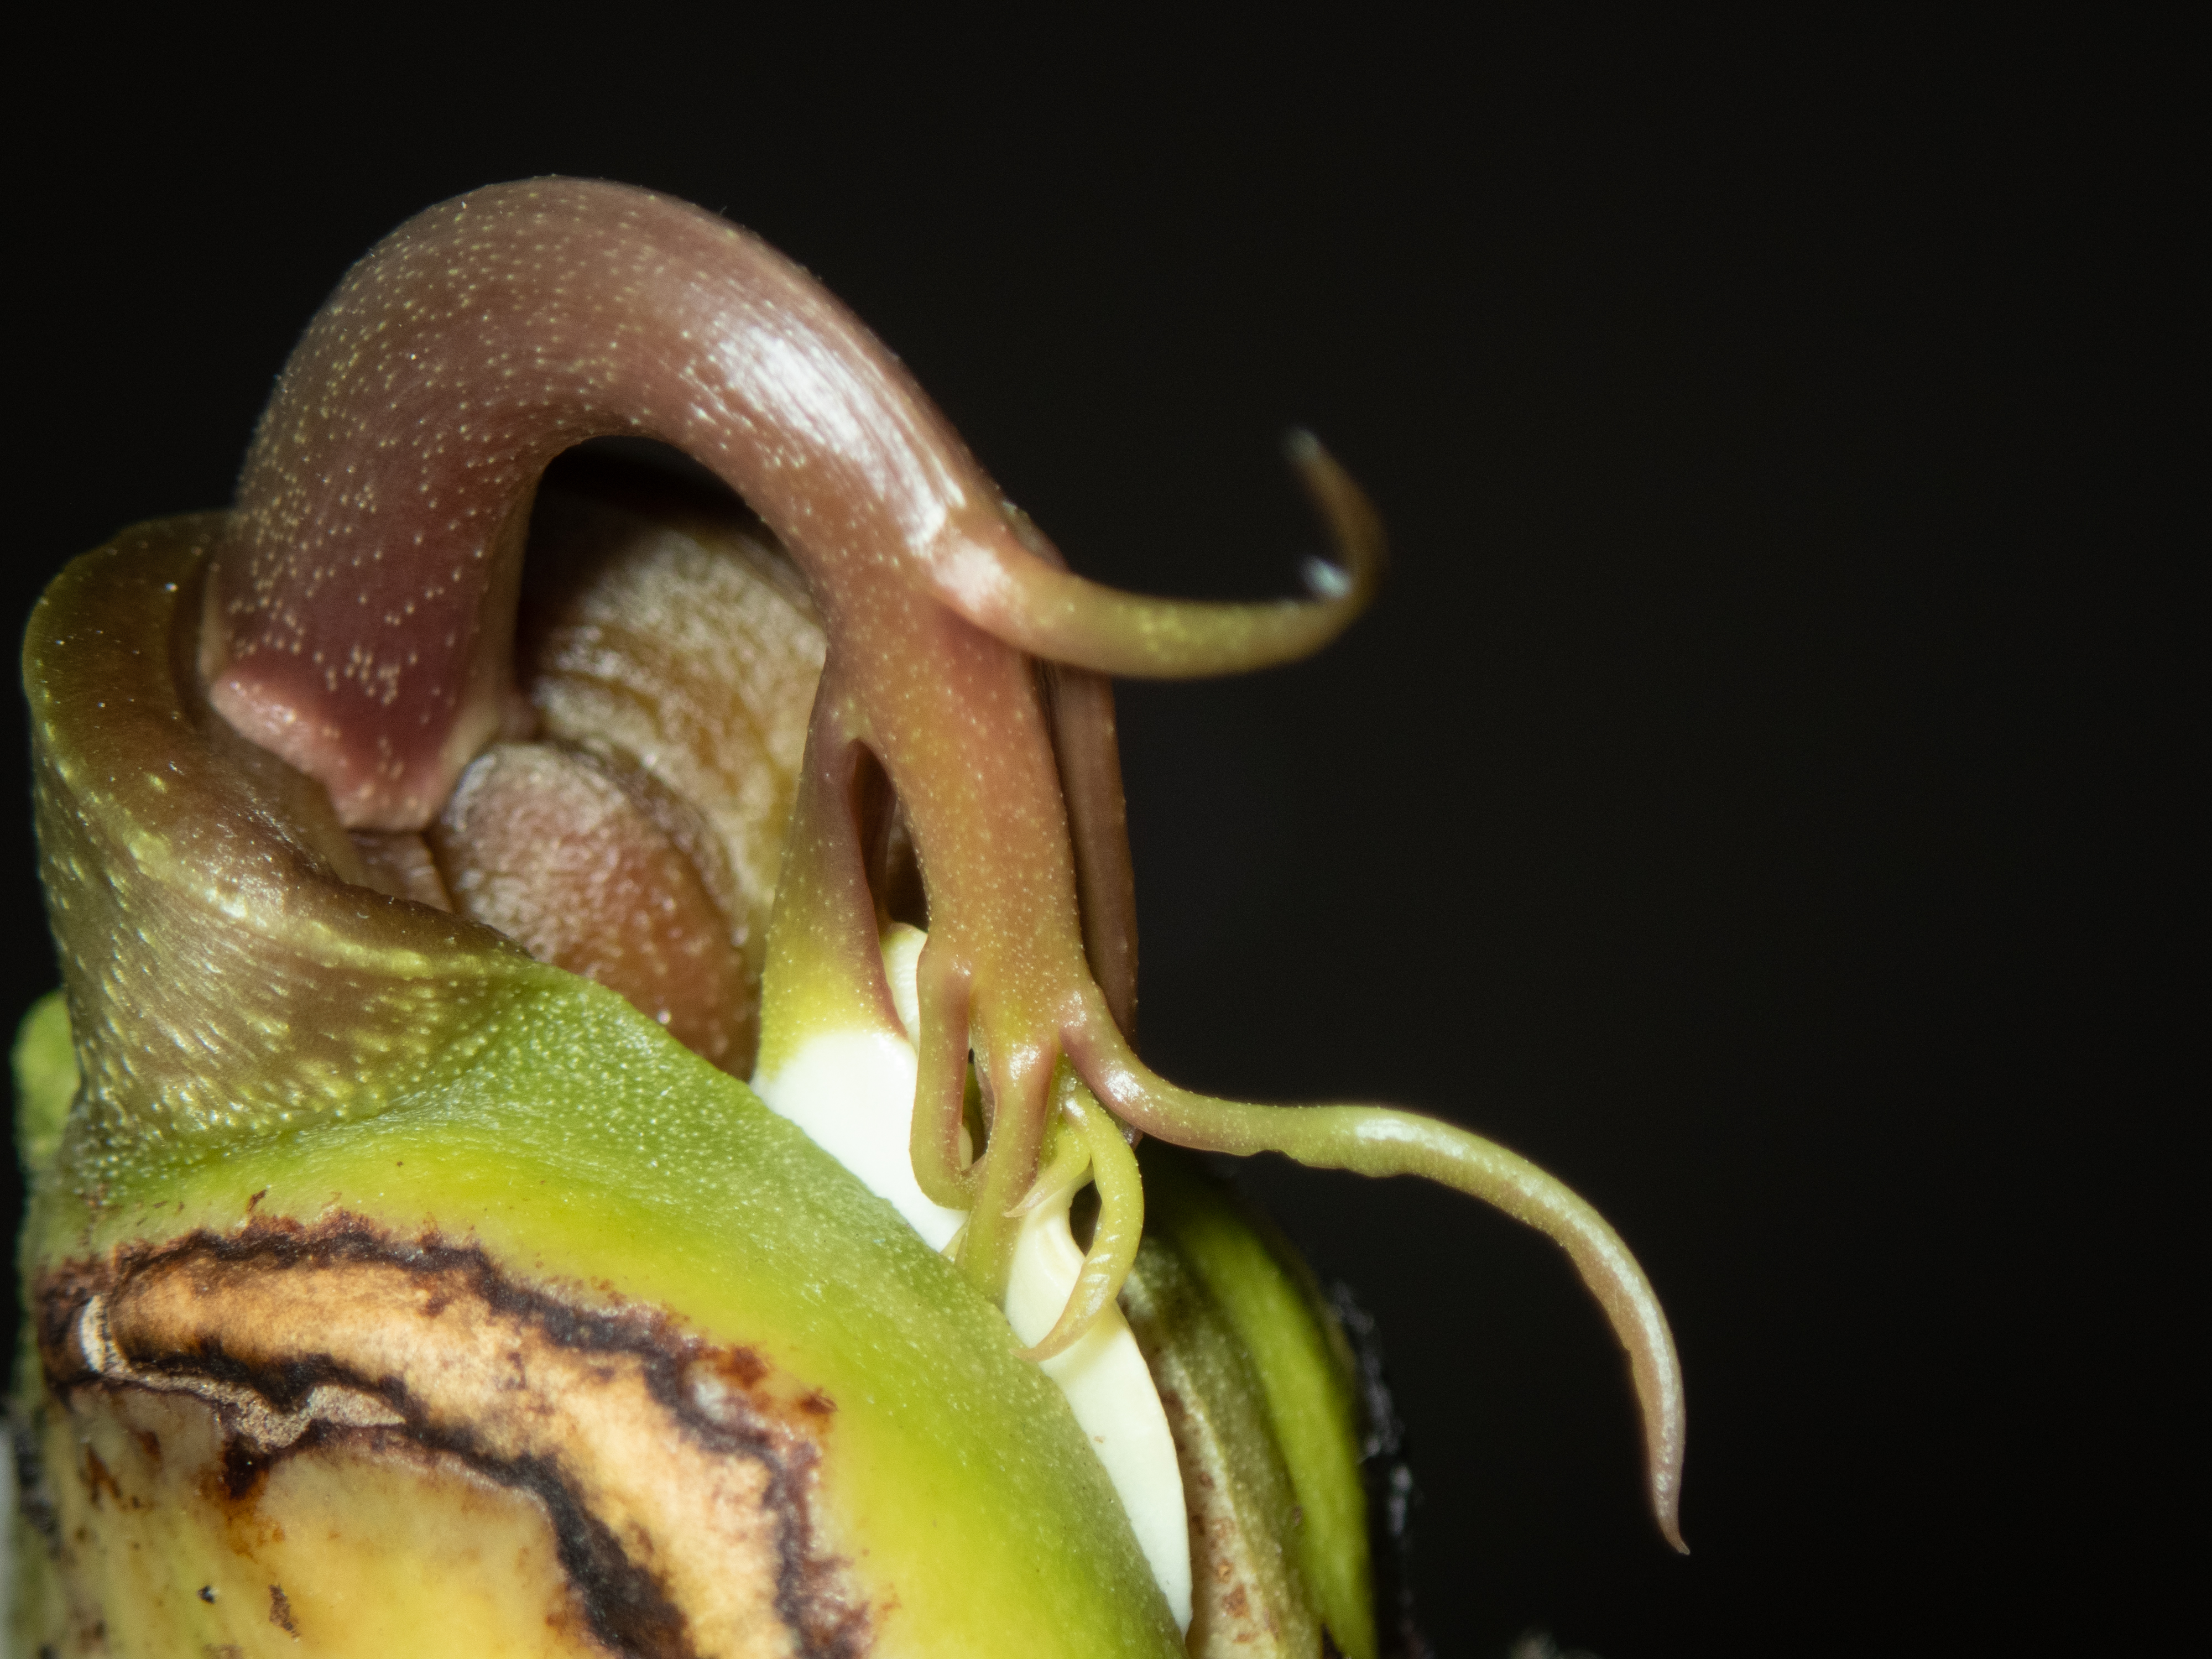
growing, mango, tree, germination, nepenthes, plant, carnivorous plant